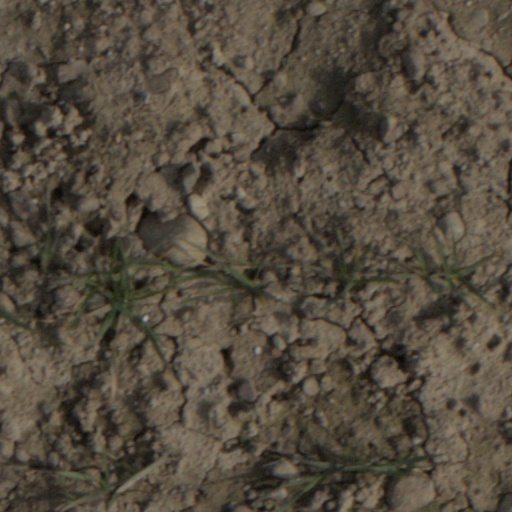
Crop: wheat